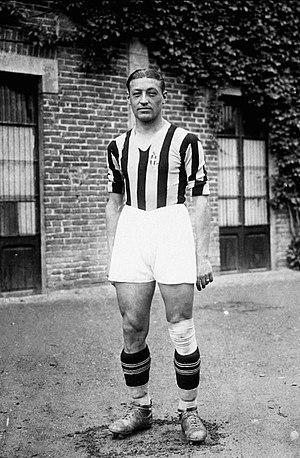
Umberto Caligaris est un joueur devenu entraîneur de football italien.